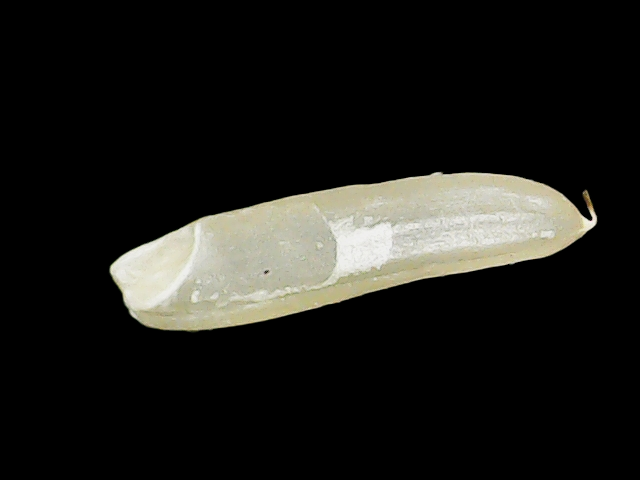
Rice variety: Binadhan25